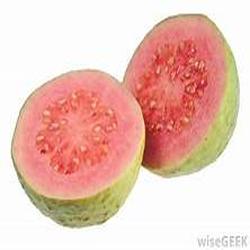
Label: Guava